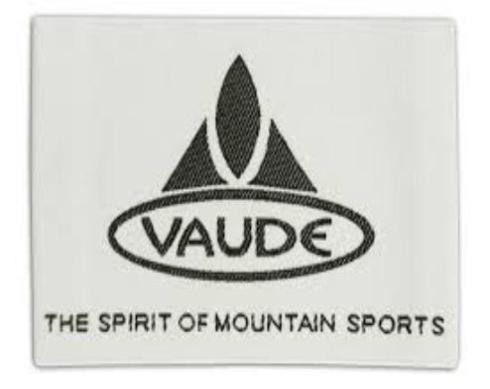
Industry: Others